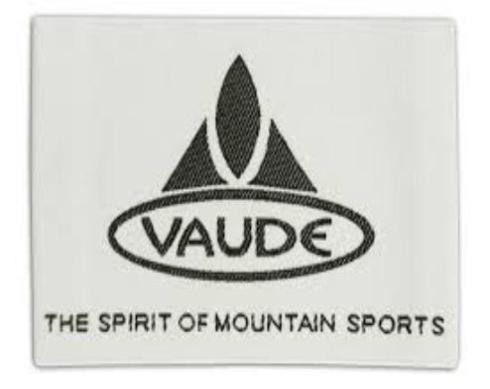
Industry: Others